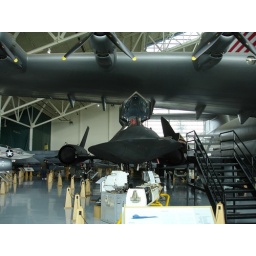
Fastest and Highest flying plane in the world